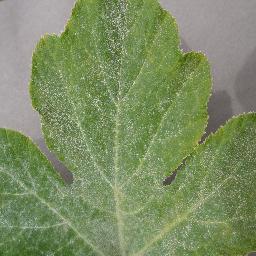
Label: Squash___Powdery_mildew